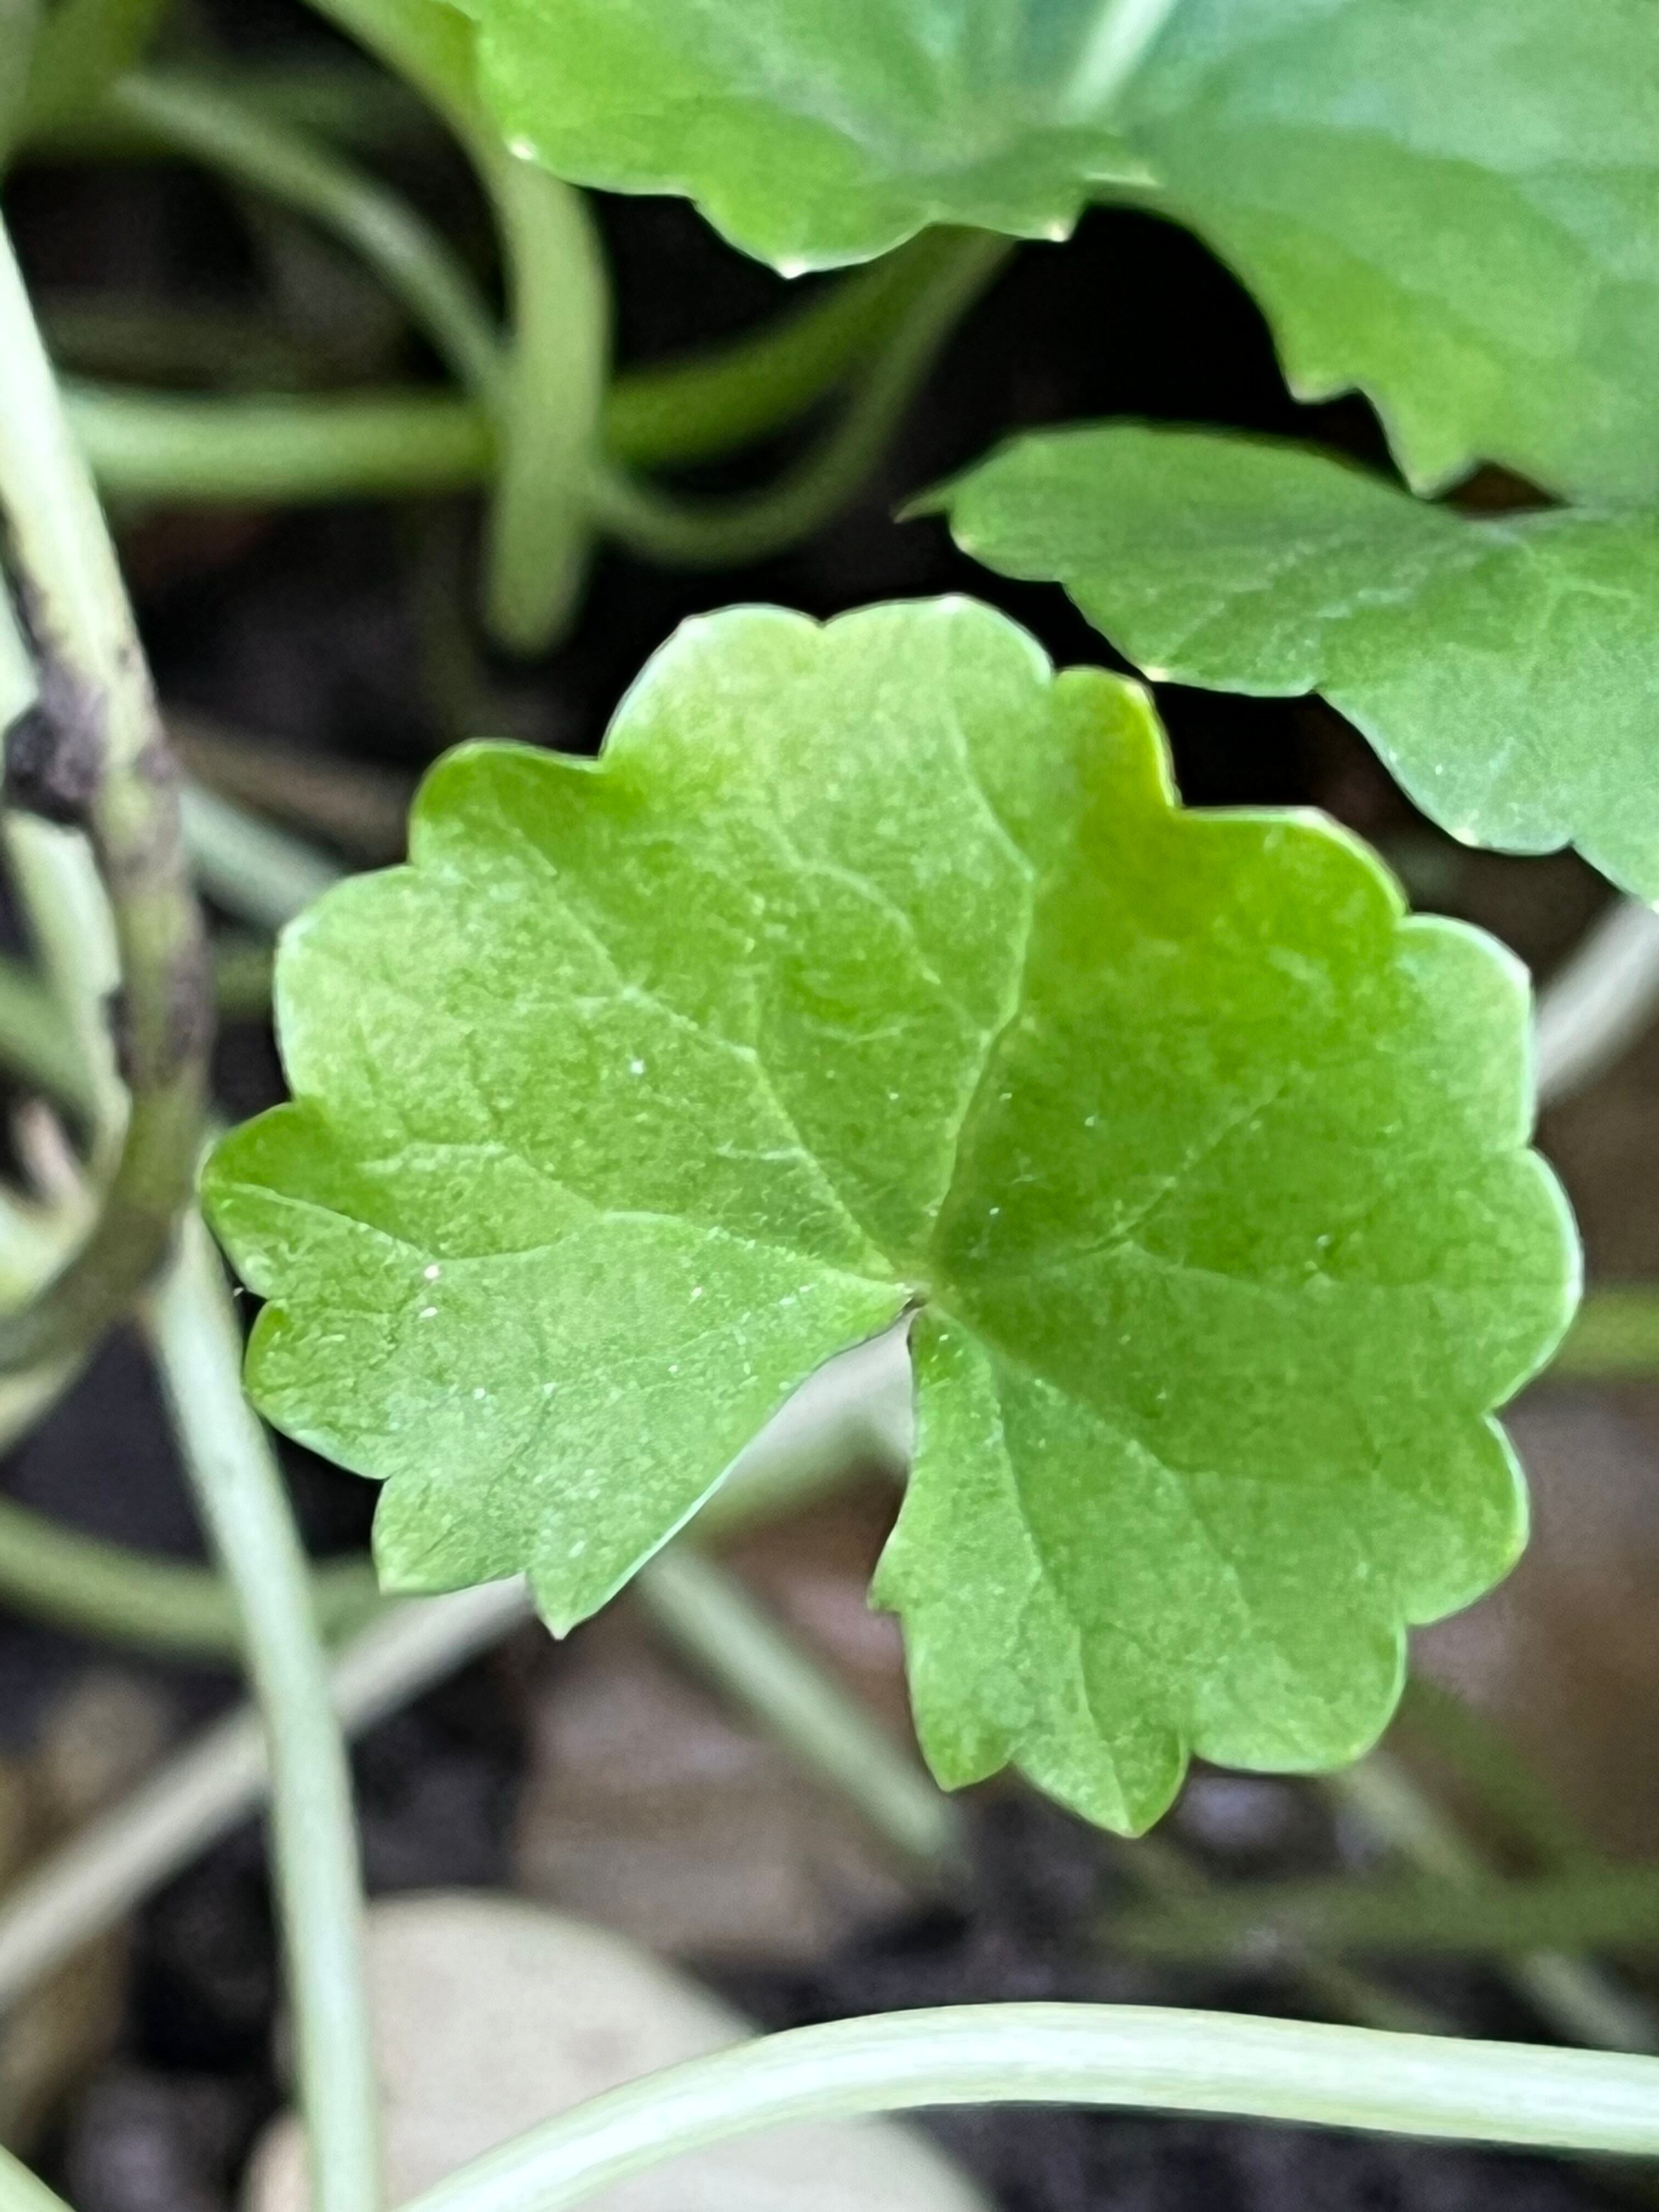
Plant species: centella-asiatica